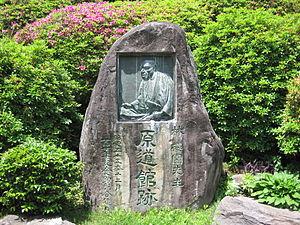
Hayashi Ōen est un médecin, stratège militaire, érudit, prêtre shinto et nationaliste japonais.